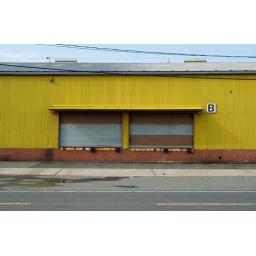
There was a loading dock C as well, but the view was obstructed by a truck or fence or something.